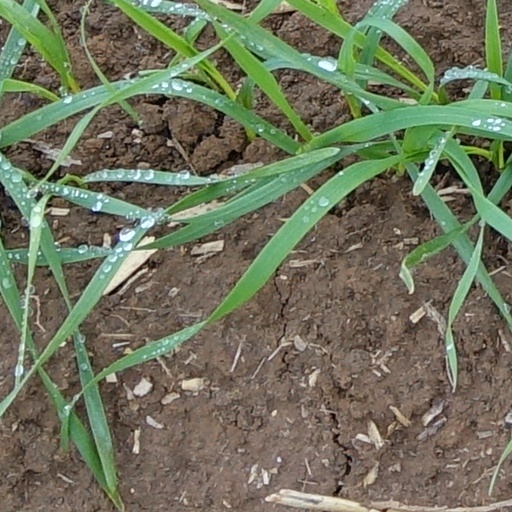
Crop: wheat